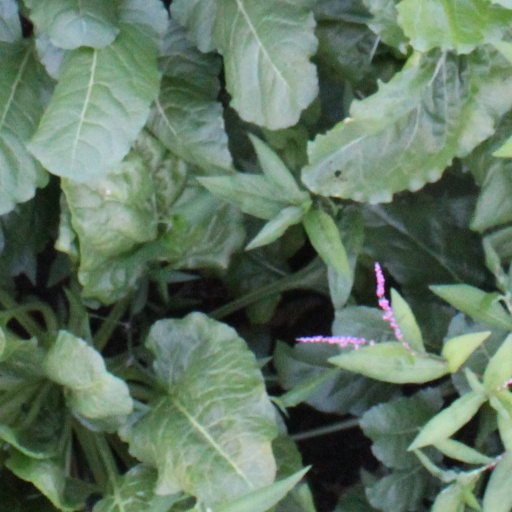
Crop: sugar beet